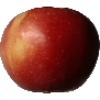
Label: braeburn_apple